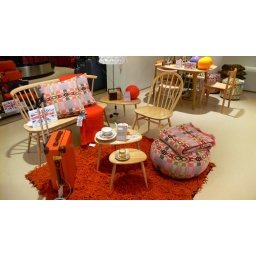
Shown are our ercol love seat, windsor chair and 0354 nest, all shown in clear finish, at la Rinascente.